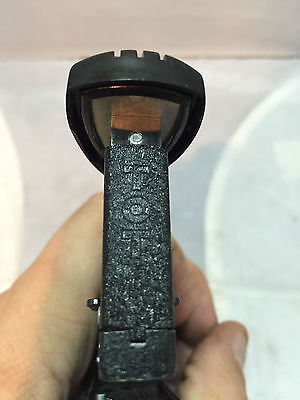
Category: stapler